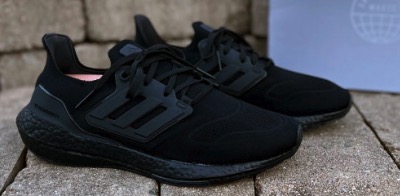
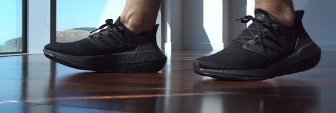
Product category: misc
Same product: yes